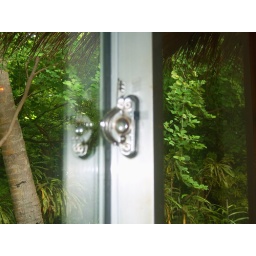
The lock of the window at our table in the restaurant